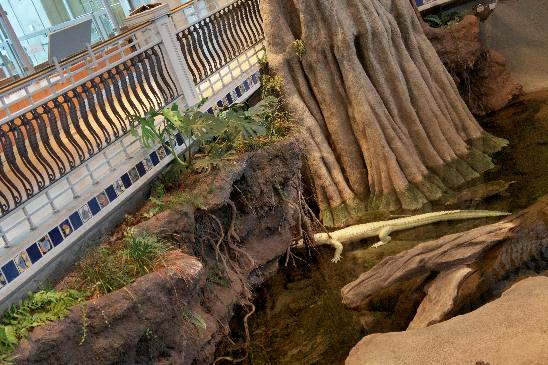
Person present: No